Aircraft Technologies Atlantis

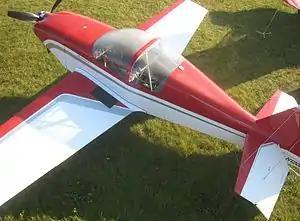
Atlantis II

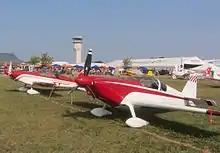
A pair of Atlantis

The Aircraft Technologies Atlantis is an American aerobatic homebuilt aircraft, built by Aircraft Technologies of Lilburn, Georgia. The aircraft is supplied as a kit or in the form of plans for amateur construction.